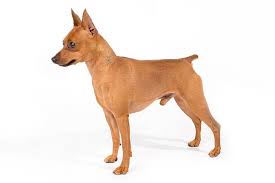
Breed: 561-n000127-miniature_pinscher